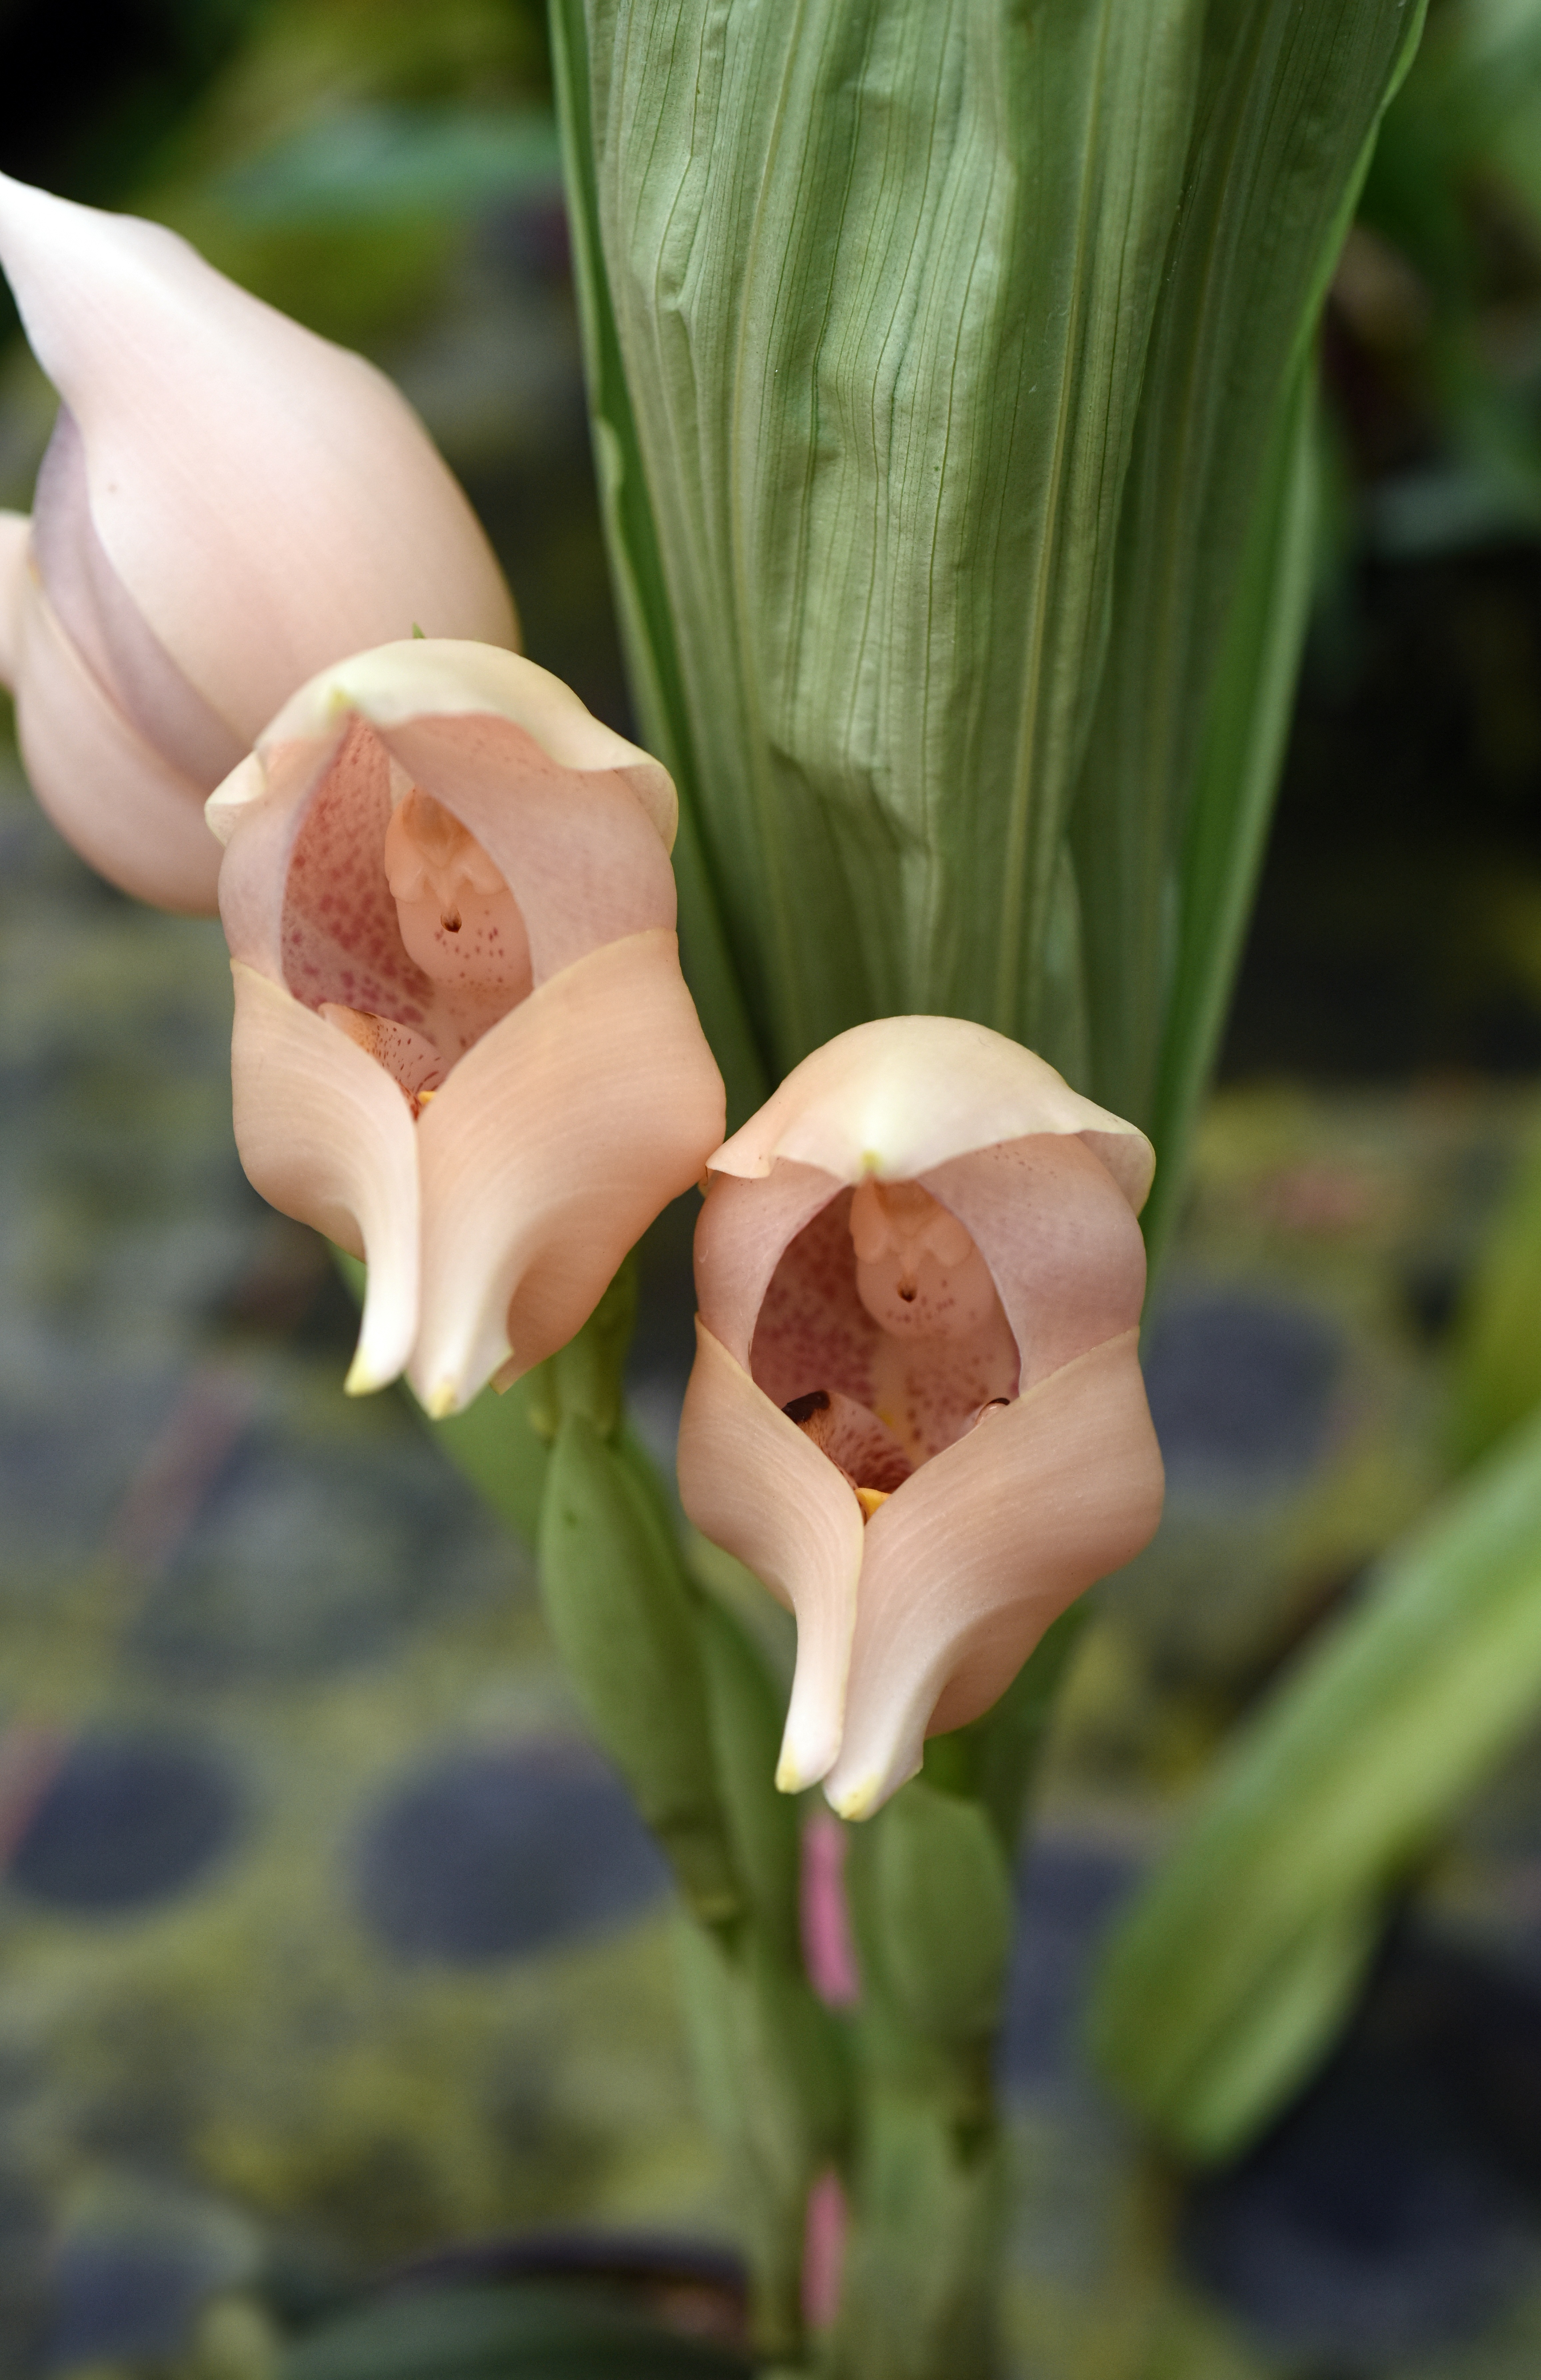
nature, blossom, plant, flower, petal, tulip, macro, botany, flora, orchid, wildflower, exotic, bud, arum, macro photography, flowering plant, plant stem, land plant, angulea virginalis